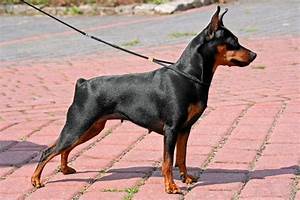
Label: cane